If I Could Turn Back Time

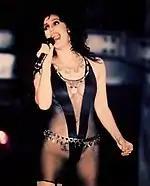
Cher on tour 1989 singing "If I Could Turn Back Time".

The music video for "If I Could Turn Back Time", directed by American television director Marty Callner, takes place on board the battleship . It depicts Cher and her band performing a concert for a couple hundred of the ship's enthusiastic crew in white ceremonial dress uniform. The video was filmed in Los Angeles in the middle of the night around Friday June 30, 1989, while the ship was stationed at the former Long Beach Naval Shipyard at Pier D. In the video, the band plays under the main guns on the foredeck, and the ship is rigged with spotlights, light racks and strobes. Cher's son, Elijah Blue Allman, 12 at the time, appears as one of the band's guitarists wearing dark glasses and a Jimi Hendrix T-shirt.